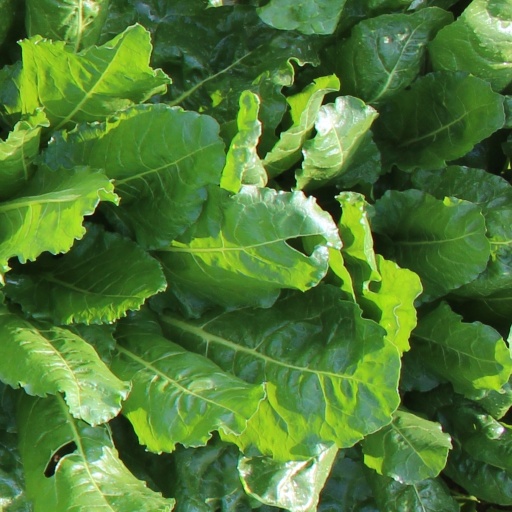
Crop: sugar beet